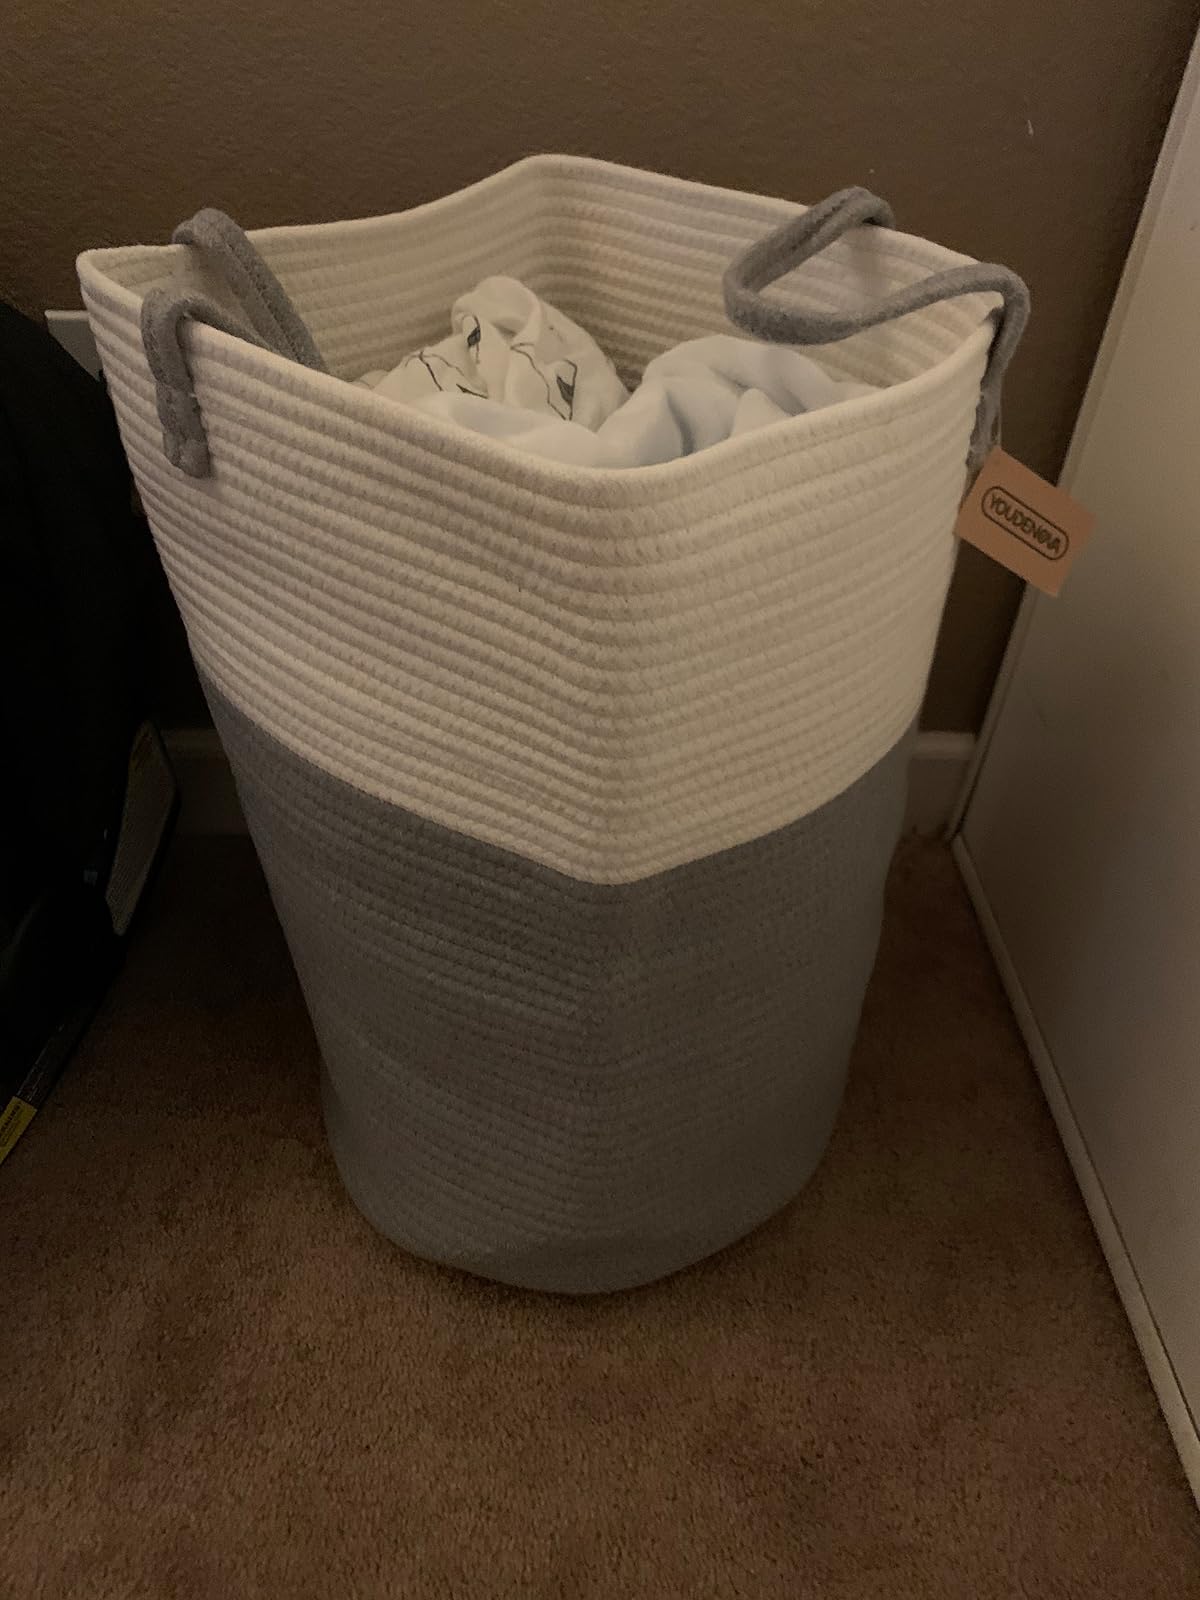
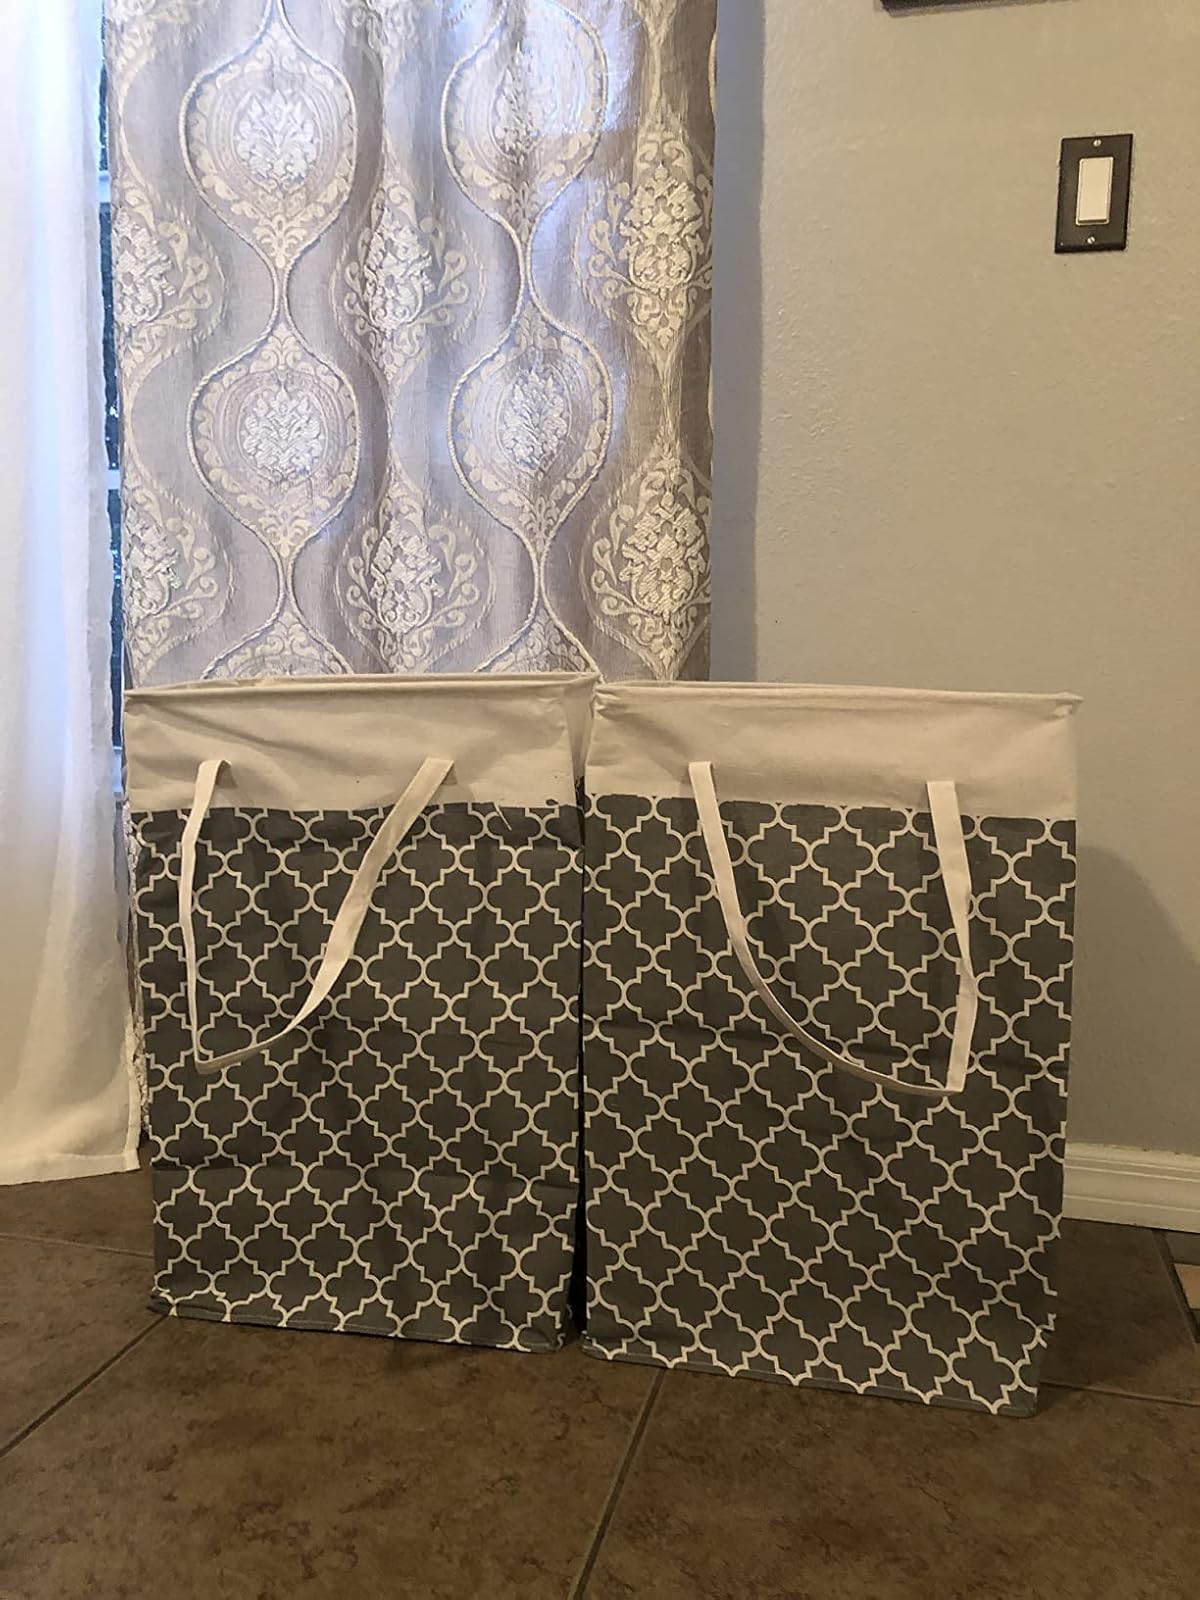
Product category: items_hamper
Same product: no